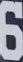
Number: 6